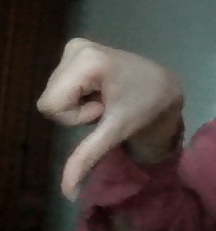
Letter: waw